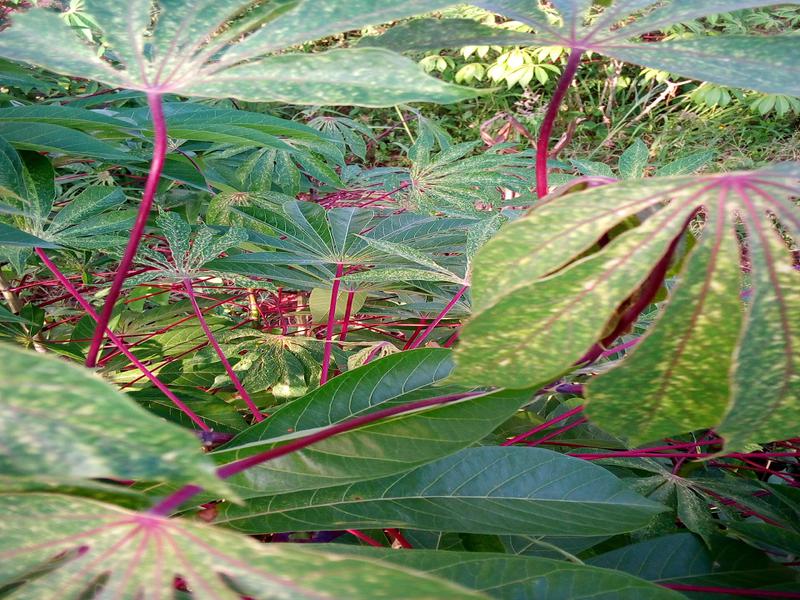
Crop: cassava
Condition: green_mottle